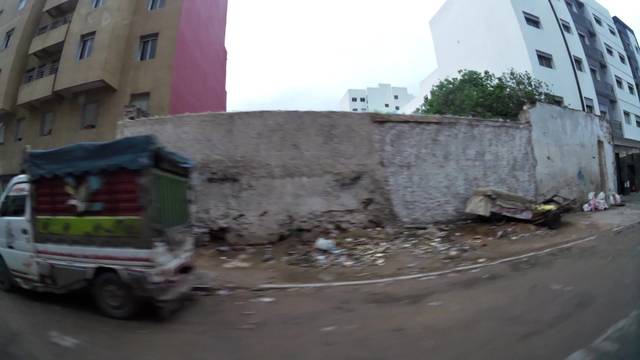
Region: Morocco
Coordinates: 33.565, -7.596